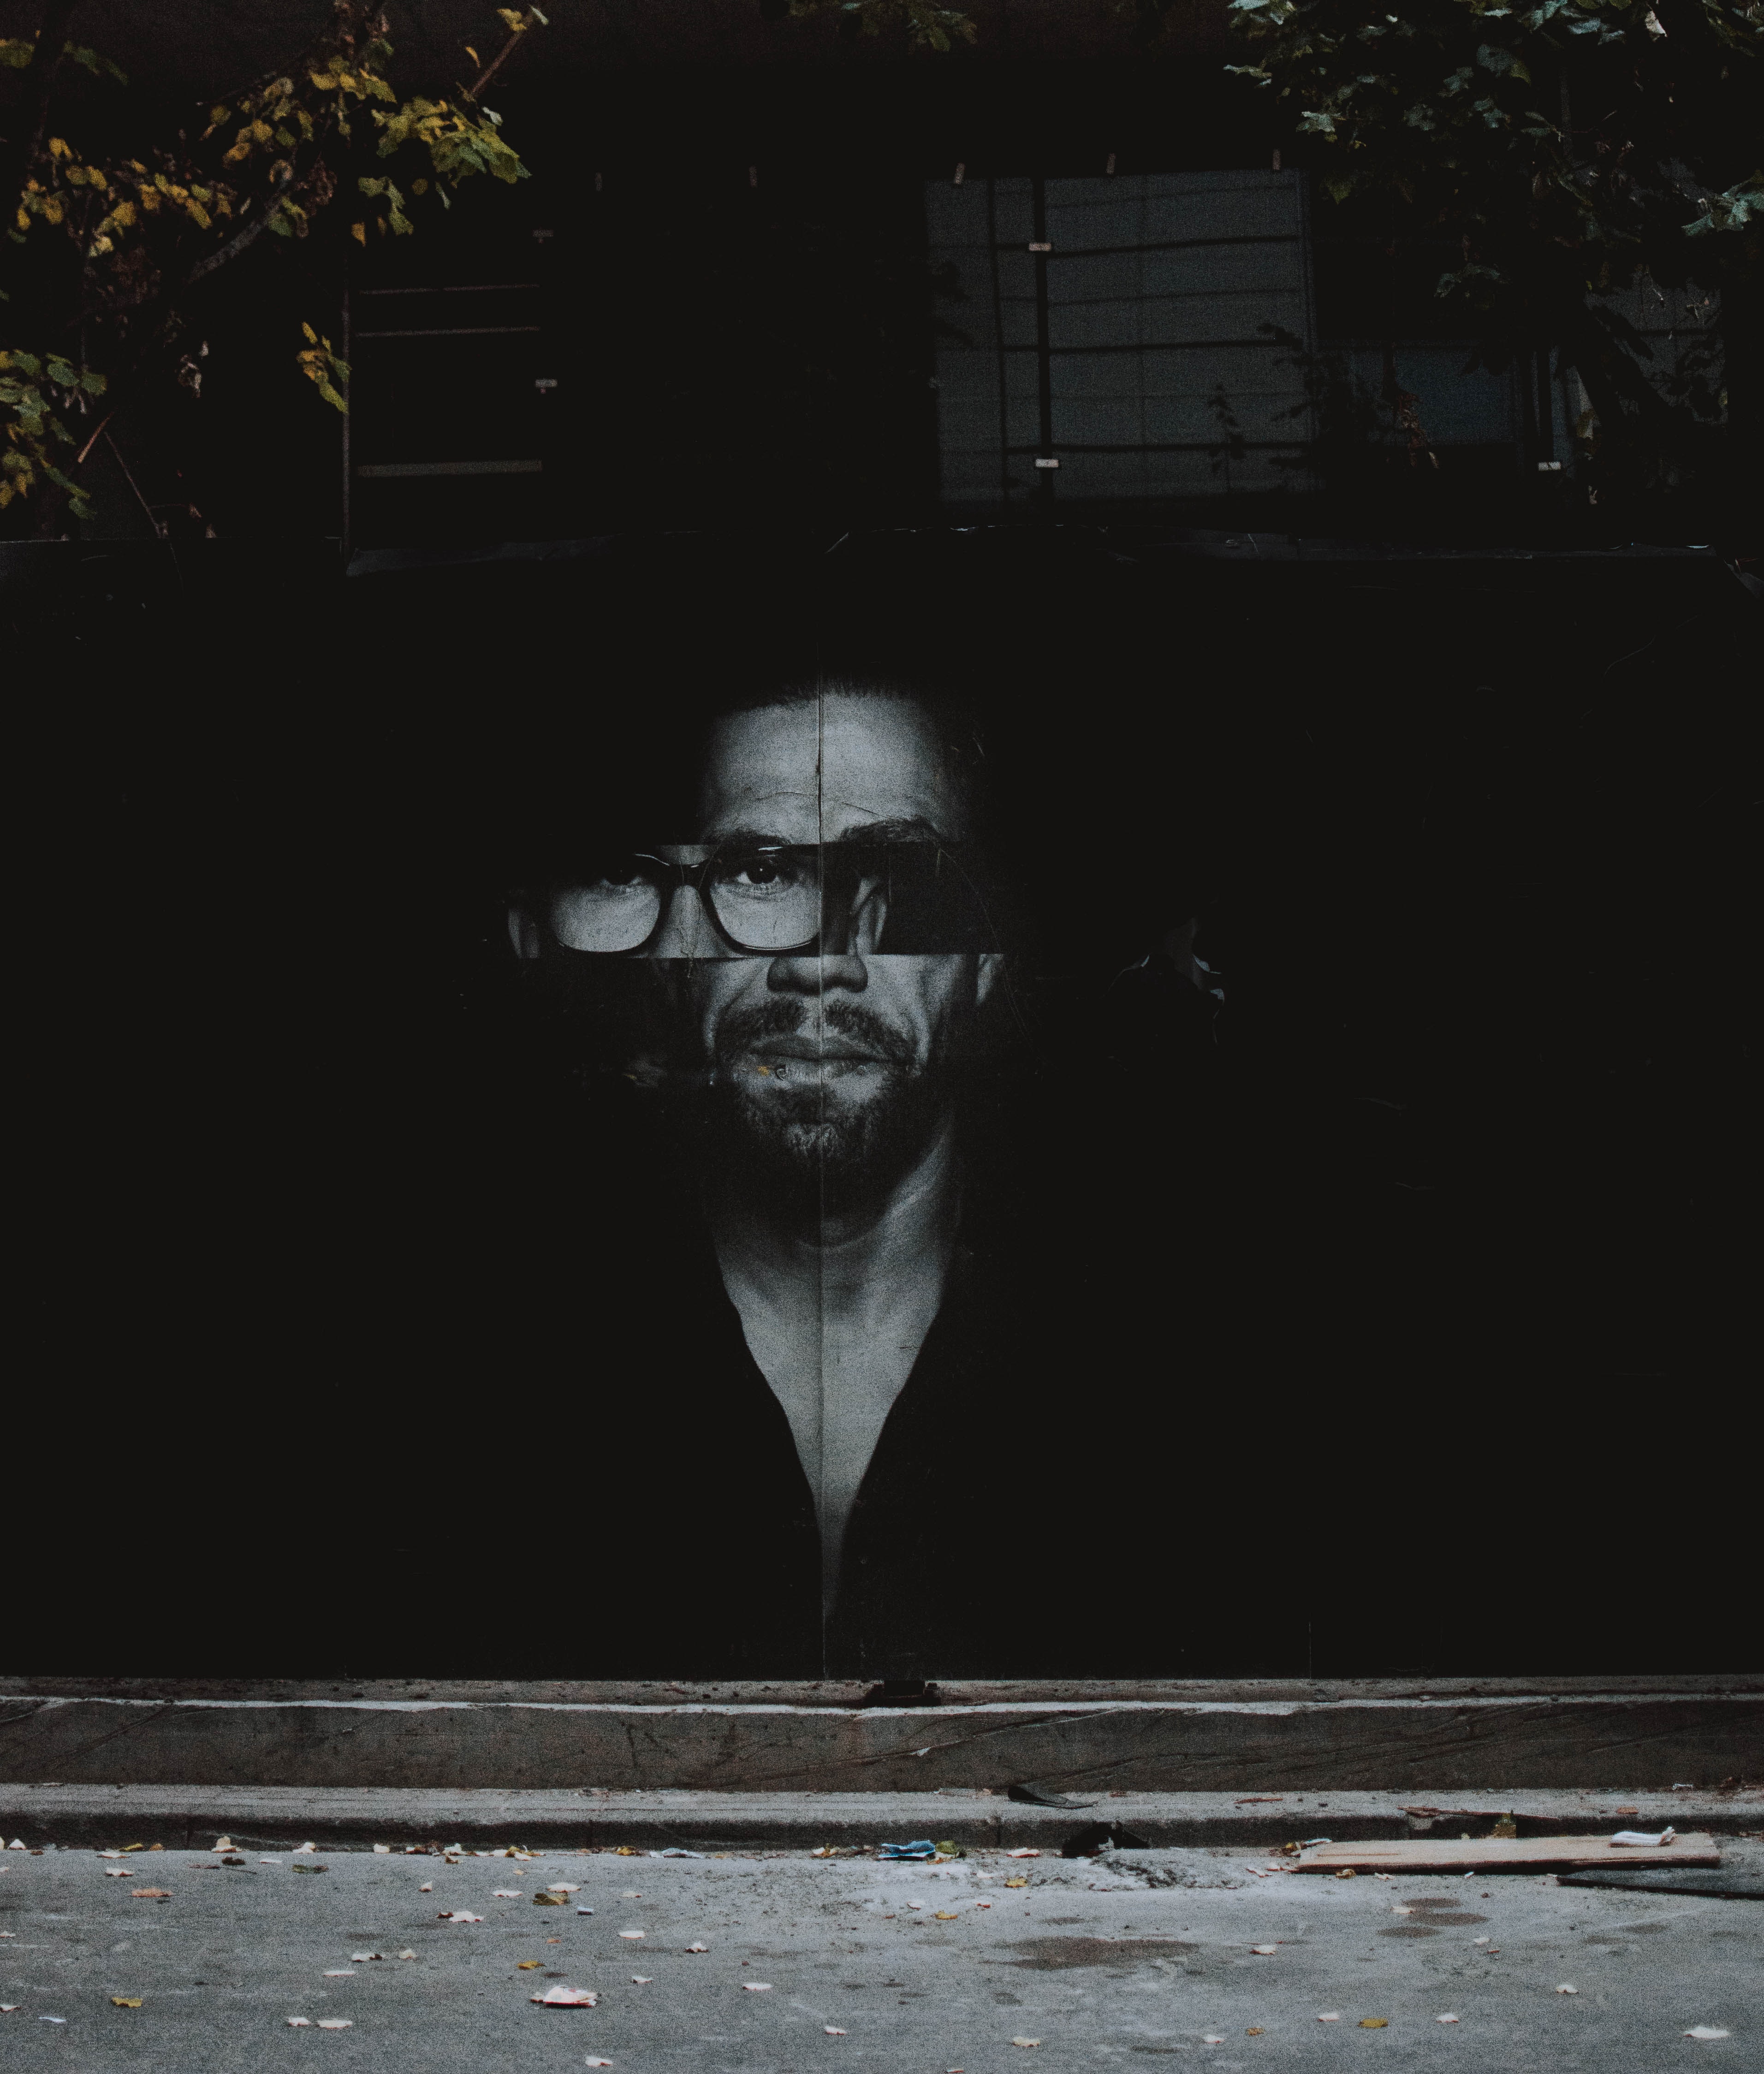
black, black and white, monochrome, head, sky, monochrome photography, wall, glasses, eye, tree, Tints and shades, darkness, photography, street, portrait, cool, eyewear, art, architecture, facial hair, night, beard, style, road, moustache, vision care